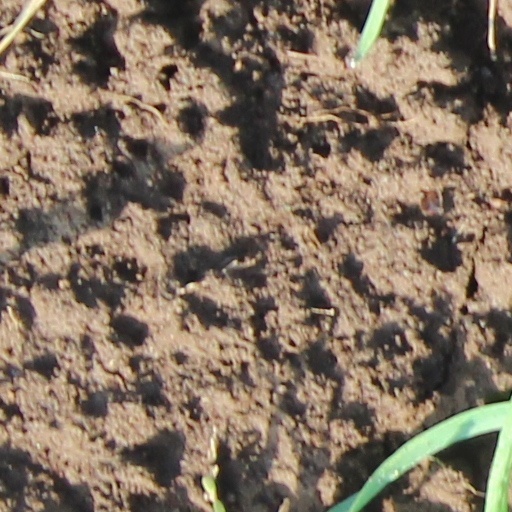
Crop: wheat